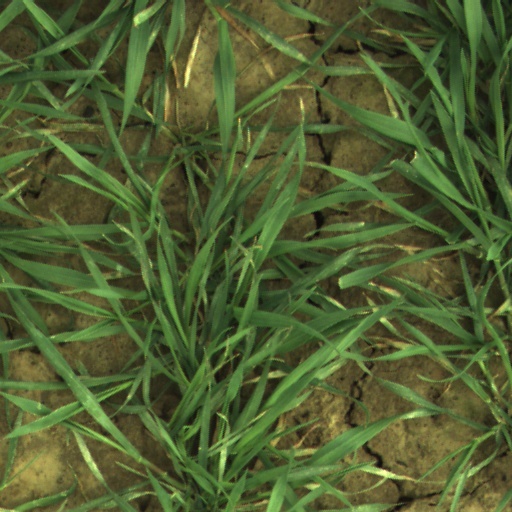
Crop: wheat